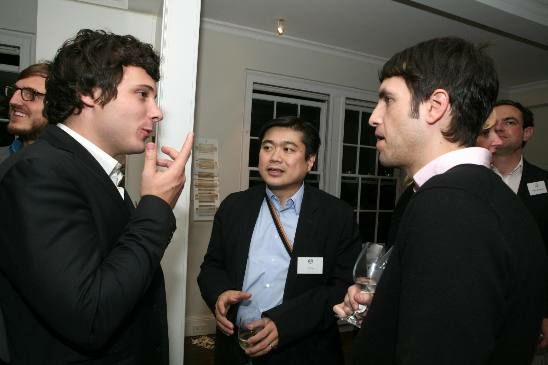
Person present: Yes